Battle of Port Gibson

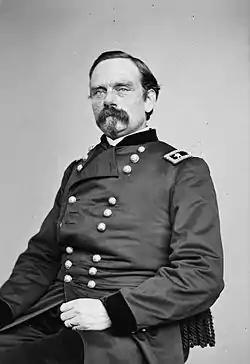
Peter J. Osterhaus

Carr deployed his division with Brigadier General William Plummer Benton's brigade on the right and Colonel William M. Stone's brigade on the left of the Rodney road. When the Union line advanced at about 6:30 am, it turned Green's left flank and pressed the Confederates back a few hundred yards. At 7:00 am, Green sent a messenger to Tracy begging for help; Tracy responded by sending one infantry regiment and two artillery pieces. Bowen arrived at 7:30 am and found that Green had checked Carr's advance. Bowen sent for Colonel Francis Cockrell's brigade from his own division and Baldwin's brigade to come at once. At 8:30 am, Tracy's small reinforcements arrived; the infantry regiment was sent to Green's right flank while the two guns from the Botetourt Virginia Artillery were positioned at the Foster farm. Bowen ordered a counterattack, but it was beaten back.